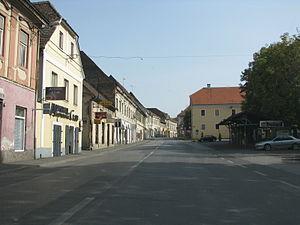
Petrinja est une ville et une municipalité située en Banija, dans le comitat de Sisak-Moslavina, en Croatie. Au recensement de 2001, la municipalité comptait 23 413 habitants, dont 82,35 % de Croates et la ville seule comptait 13 801 habitants.